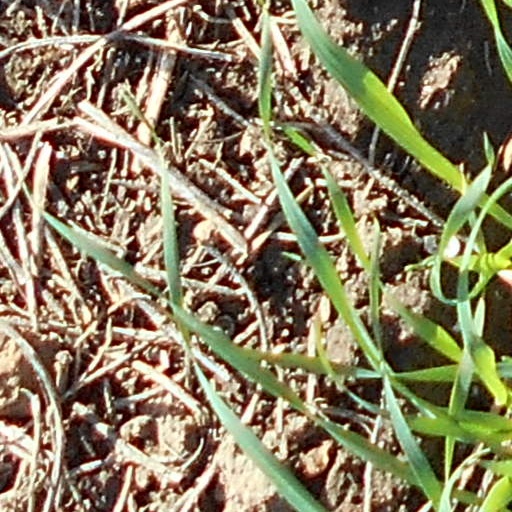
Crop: wheat